Richard Bland

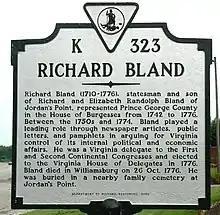
Virginia Dept. Historic Resources sign at Jordan Point near the burial place of Richard Bland, on the south bank of the James River near Hopewell.

In 1775, as revolution neared in Virginia, the Virginia Convention replaced the Burgesses and the council as a form of ad-hoc government. That year he met with the Burgesses and with the three sessions of the convention. In March 1775, after Patrick Henry's "Give me liberty or give me death!" speech, he was still opposed to taking up arms. He believed that reconciliation with England was still possible and desirable. Nevertheless, he was named to the committee of safety and re-elected as a delegate to the national Congress. In May, he travelled to Philadelphia for the opening of the Second Continental Congress, but soon returned home, withdrawing because of the poor health and failing eyesight of old age. However, his radicalism had increased, and by the convention's meeting in July, he proposed hanging Lord Dunmore, the royal governor.